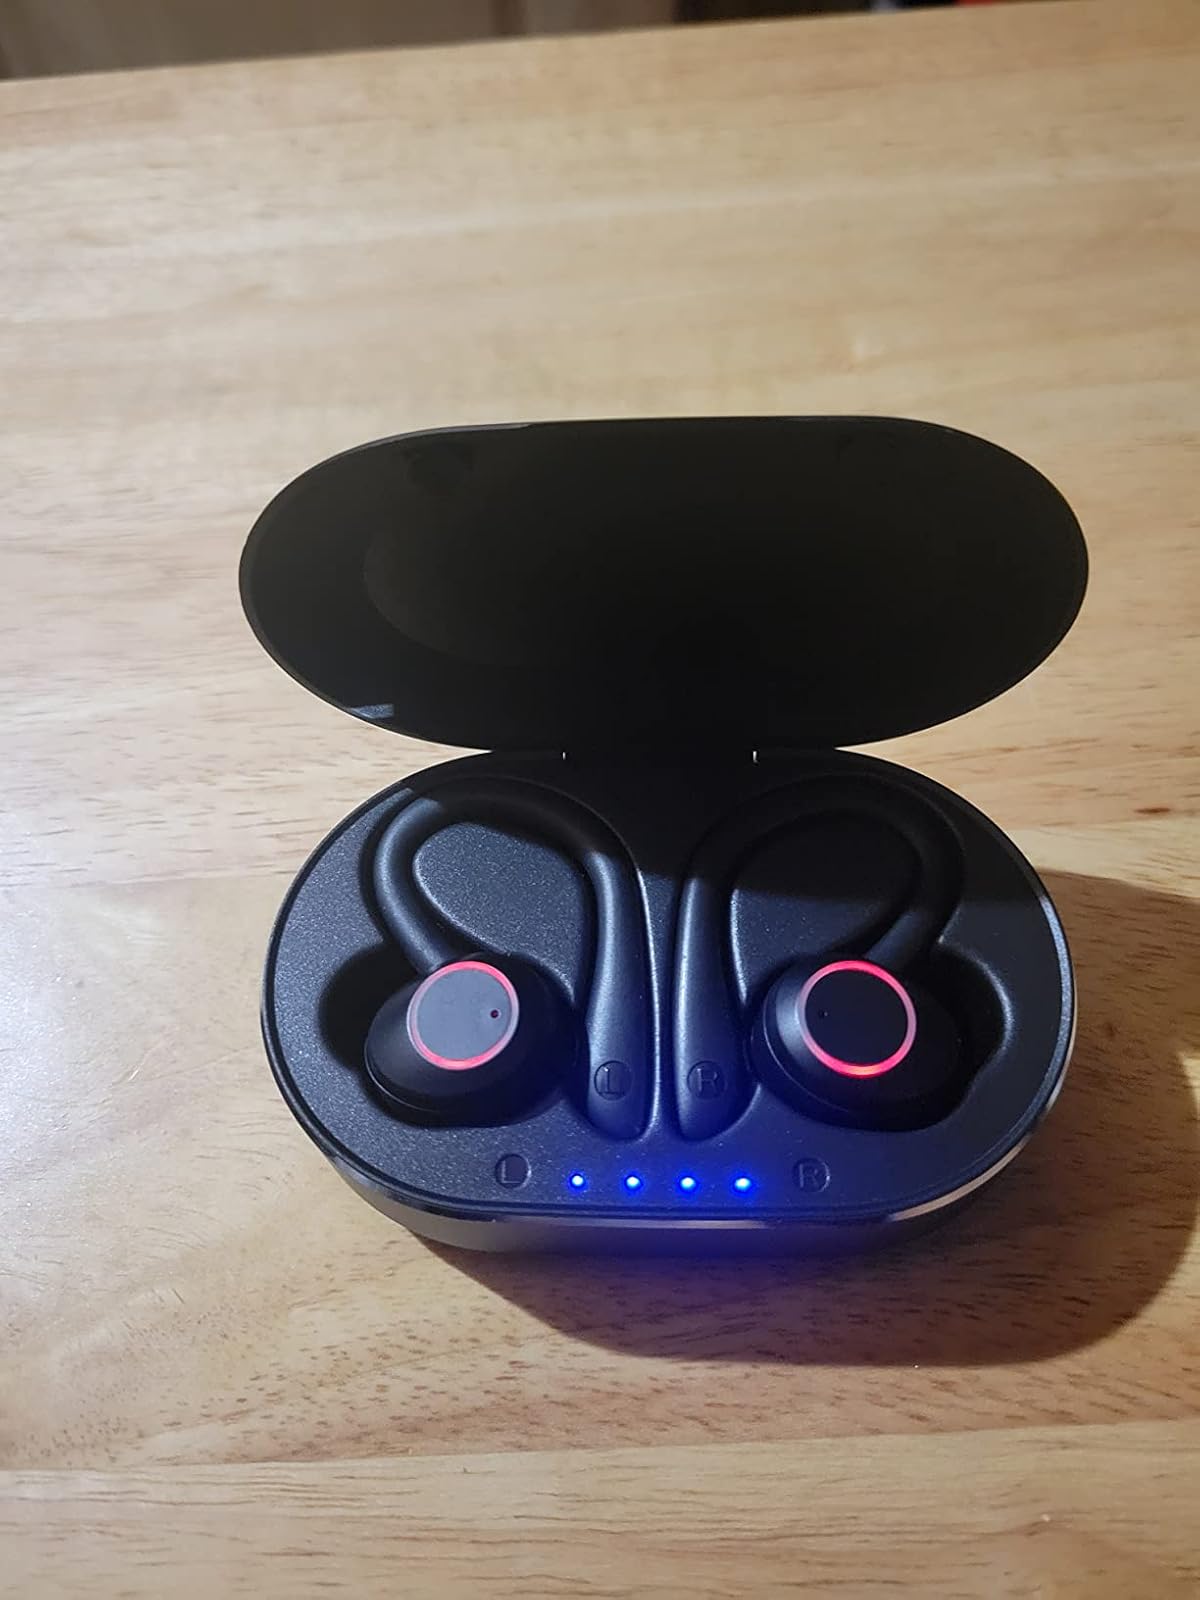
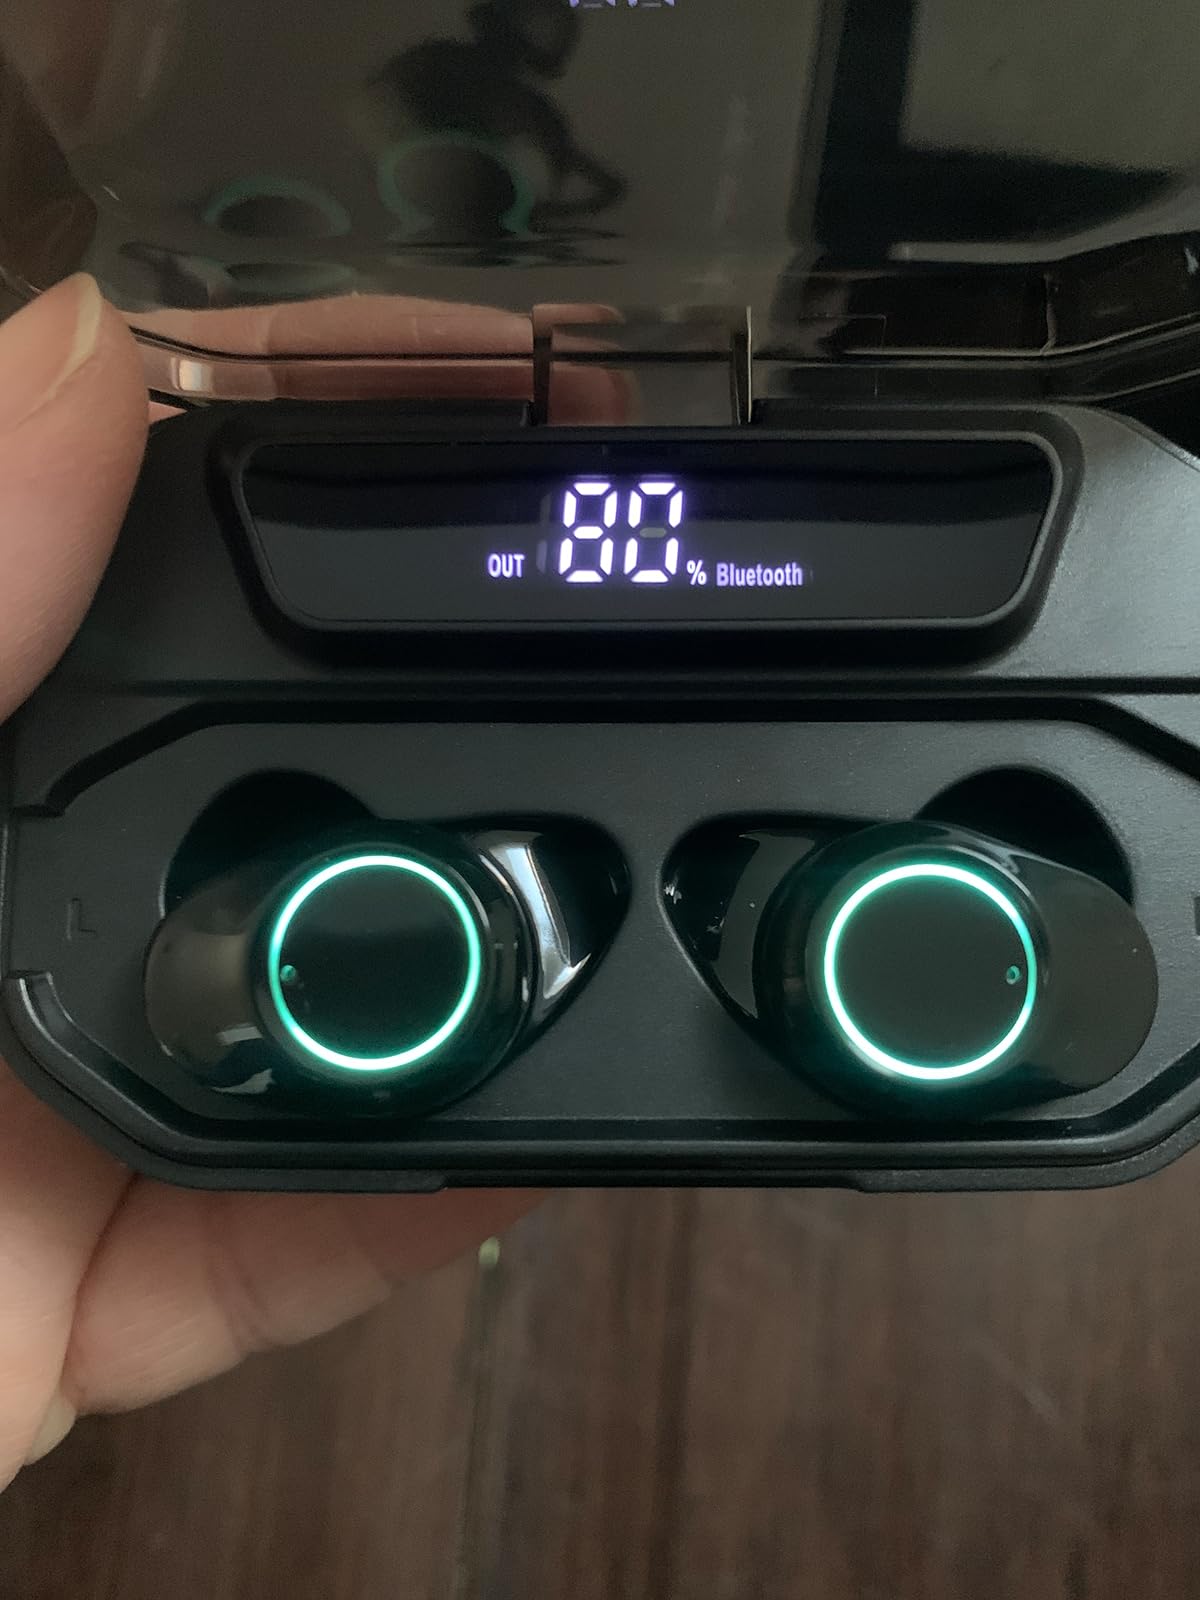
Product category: earbuds
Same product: no